Roland Haig

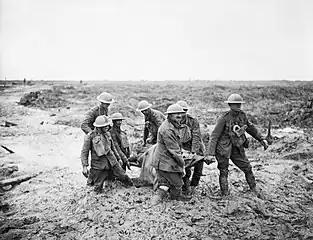
Stretcher bearers work in the mud during the Battle of Pilckem Ridge, at which Haig was wounded

Haig served in operations in the Orange Free State from April. He was part of a force attacking Thaba 'Nchu on 27 April, during which the regiment was harassed by rifle fire. When another captain was injured, Haig escorted him to an ambulance which was then also attacked, forcing the officer to roll underneath it. Haig began to ride back to his squadron, and whilst galloping under fire he came across a soldier whose horse had been shot. He gave his own to the man and finished the journey at a run, waving his helmet towards the Boers to signify that they were missing him. On 24 May the regiment crossed the Vaal River into the Transvaal. Fighting around the Klip River on 29 May, Haig saved another soldier whose horse had been shot, riding through artillery and rifle fire to rescue him. Haig participated in the captures of Johannesburg on 31 May and Pretoria on 5 June, and then fought at the Battle of Diamond Hill between 11 and 12 June.